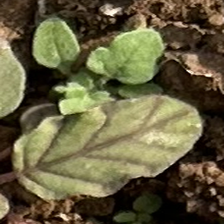
Weed species: Punarnava _(Boerhaavia diffusa)